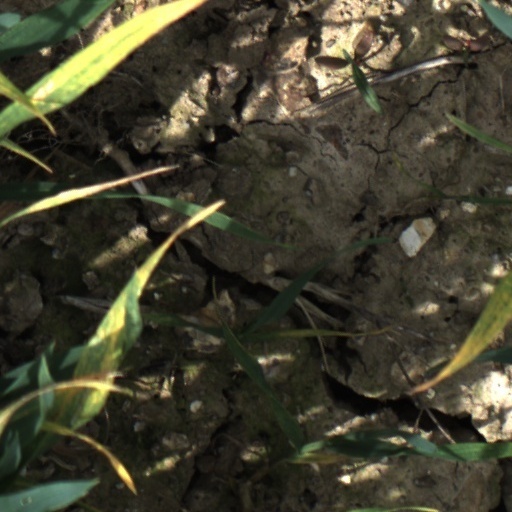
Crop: wheat